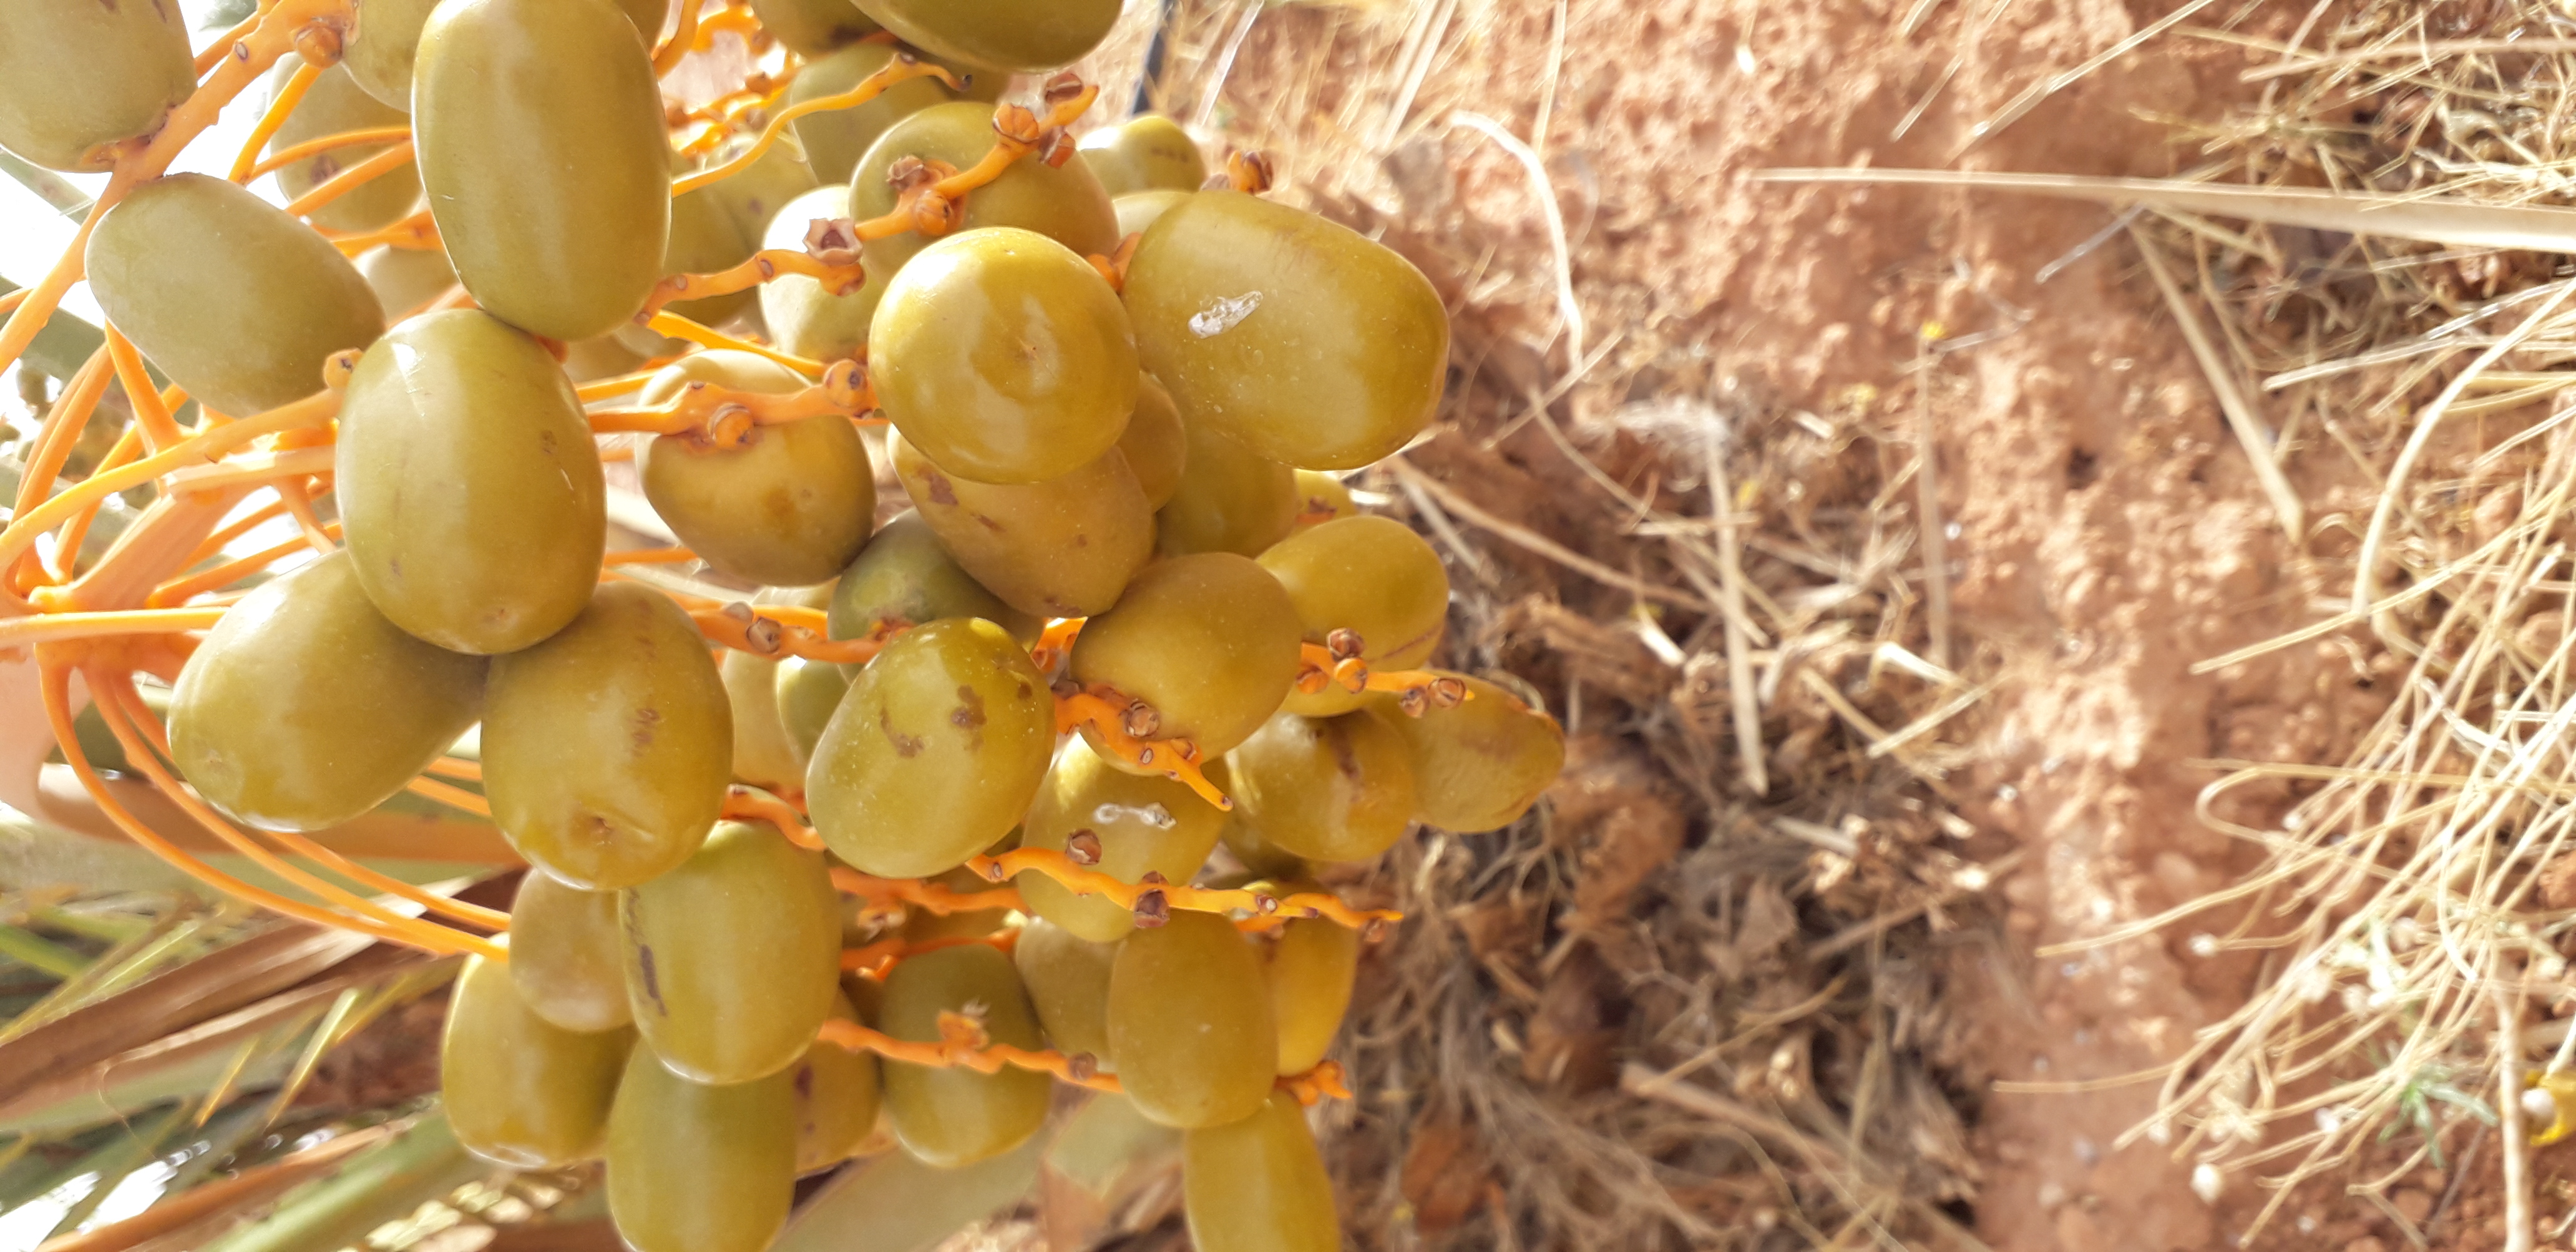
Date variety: Boufagous